Carnie Wilson

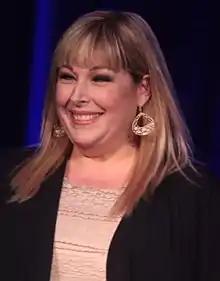
Wilson in 2014

Carnie Wilson (born April 29, 1968) is an American singer and television personality. She is the daughter of Brian Wilson and in 1989 co-founded the pop music trio Wilson Phillips with her younger sister Wendy. From 1995 onwards, she has also been a host or guest star on a variety of television shows.